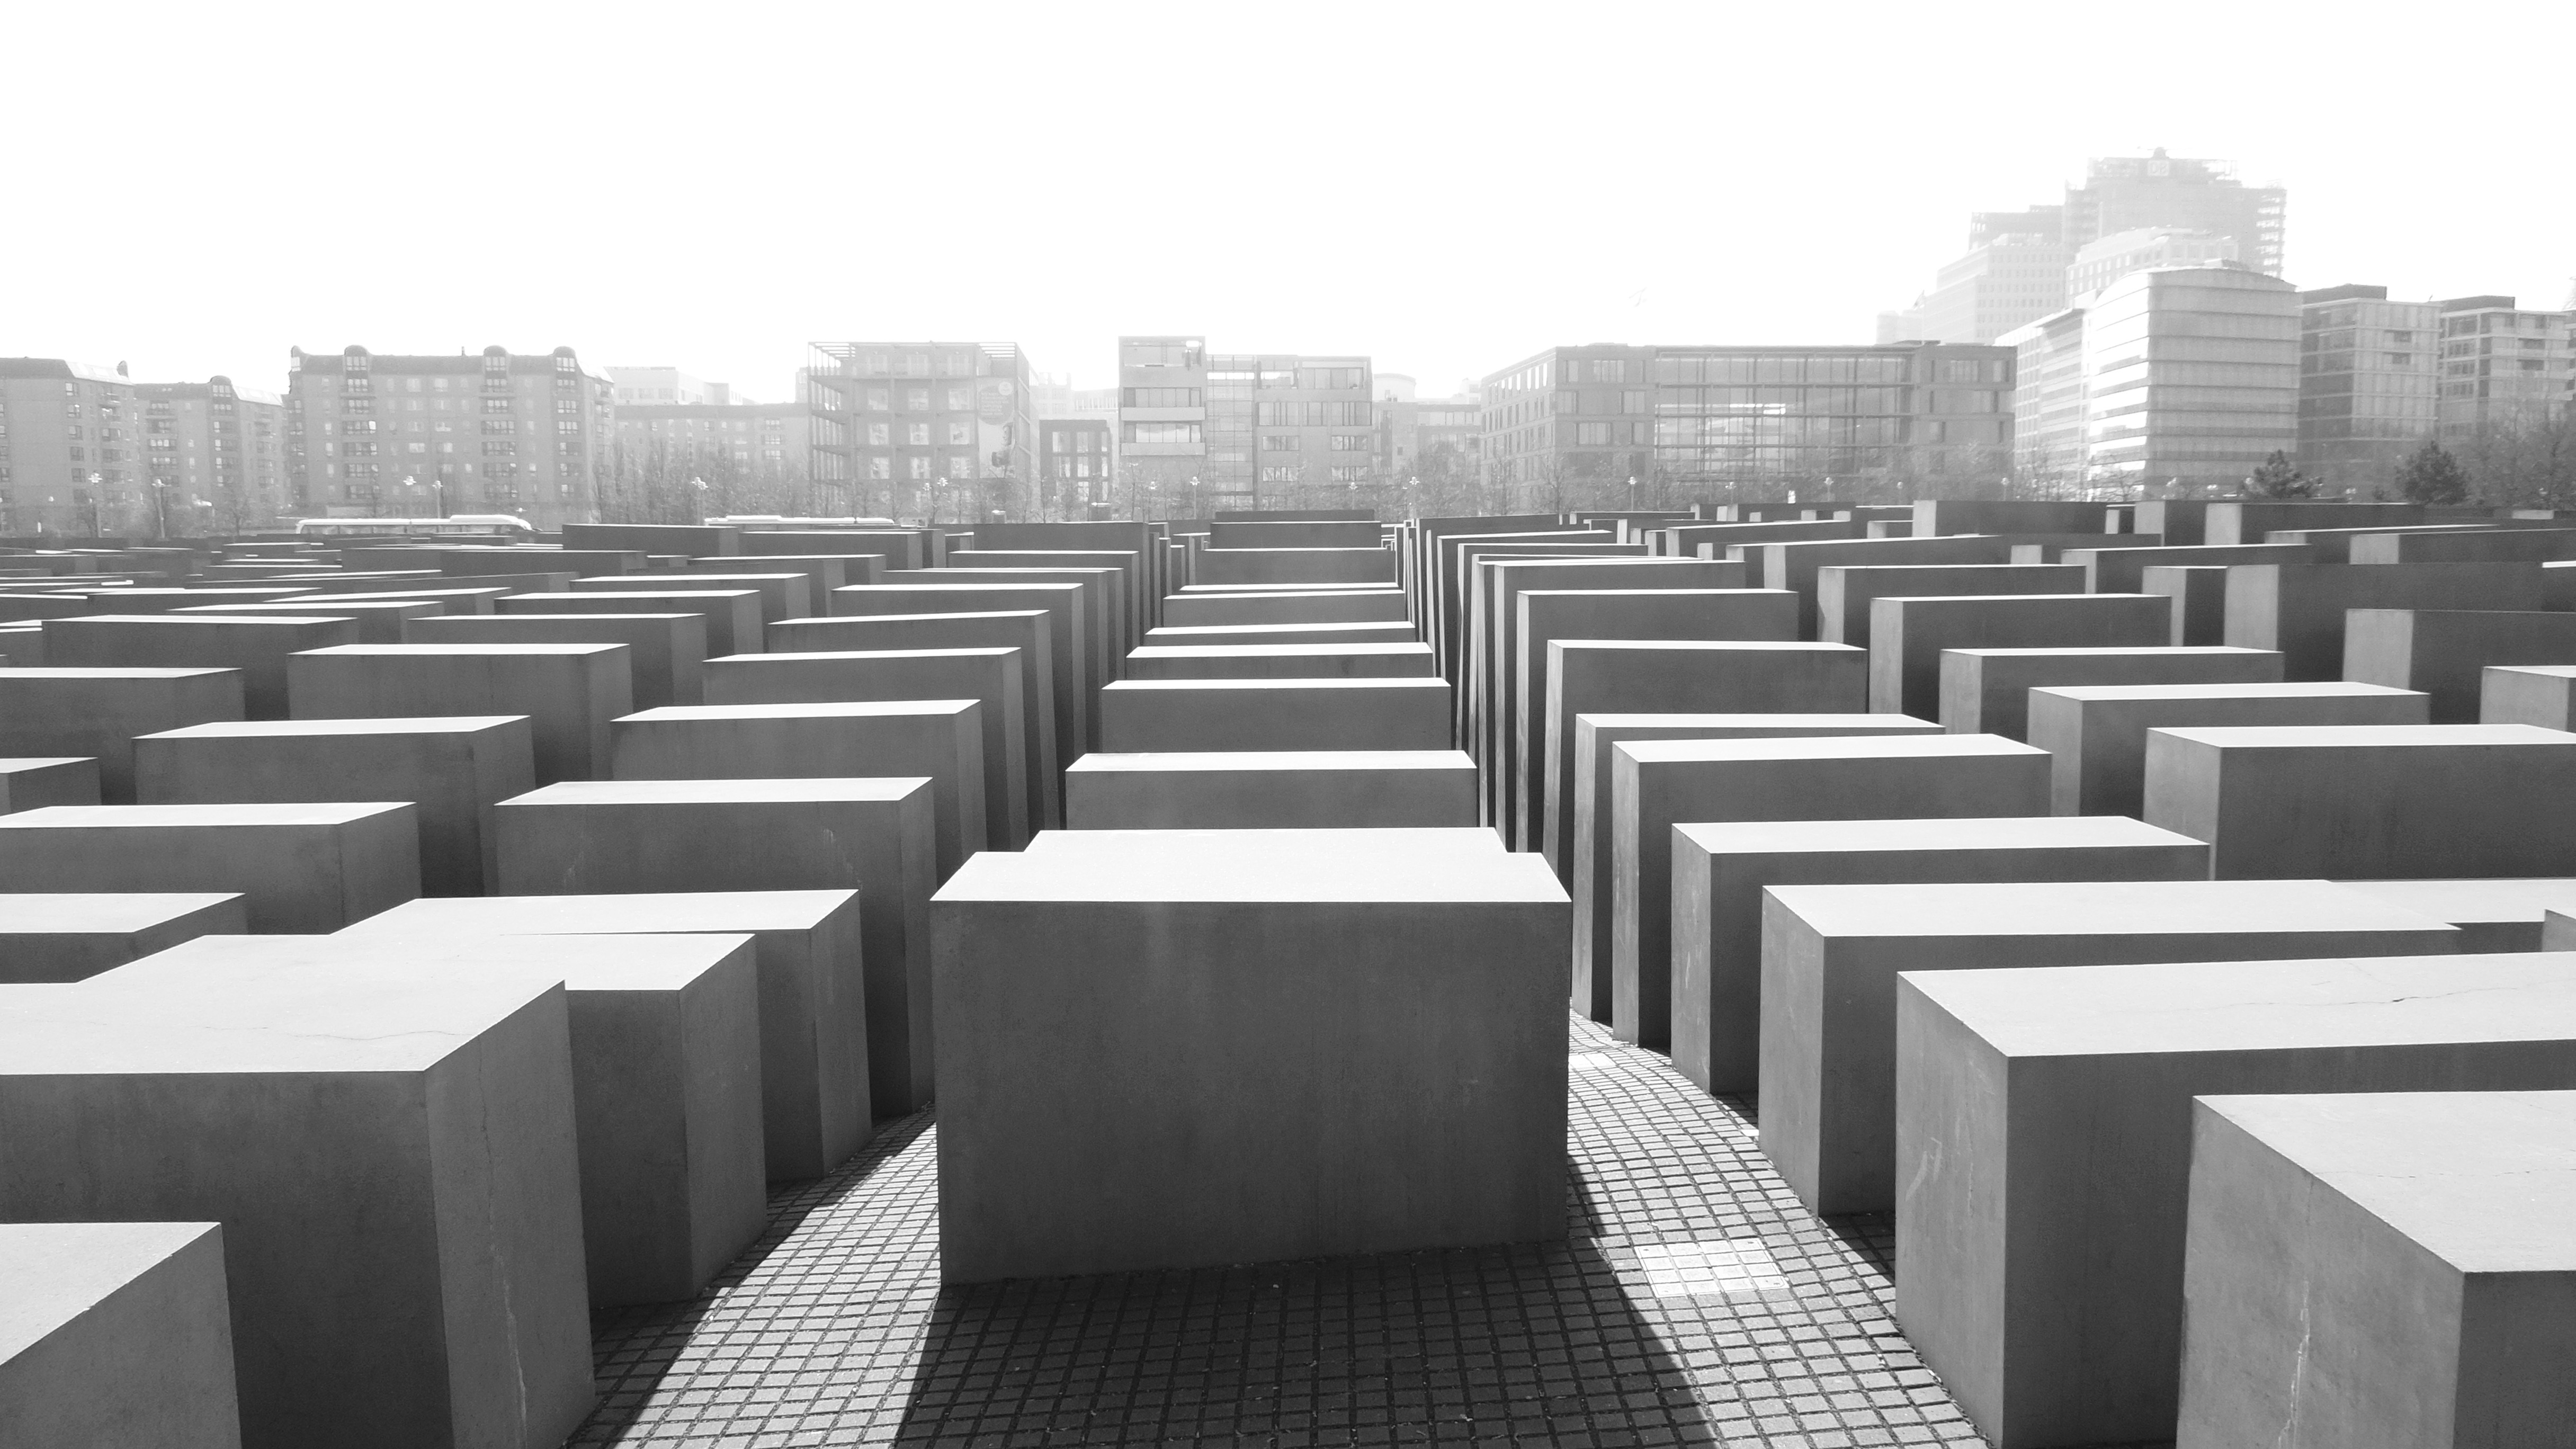
black and white, skyline, city, line, monochrome, symmetry, shape, metropolis, monochrome photography, residential area